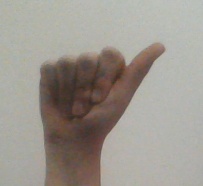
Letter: dhad